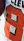
Number: 8